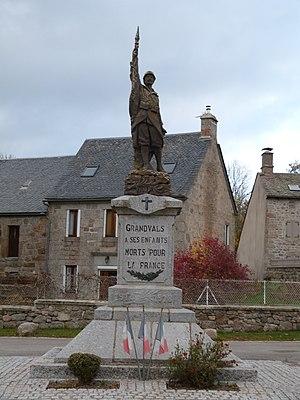
Monument aux morts de Grandvals (Lozère)
Grandvals est une commune française située dans le département de la Lozère en région Occitanie, sur le plateau de l'Aubrac. Elle est traversée par la rivière le Bès. Les habitants de Grandvals, appelés Grandvaliens, étaient au nombre de 550 en 1806. En 2019, 75 personnes vivent dans cette commune.